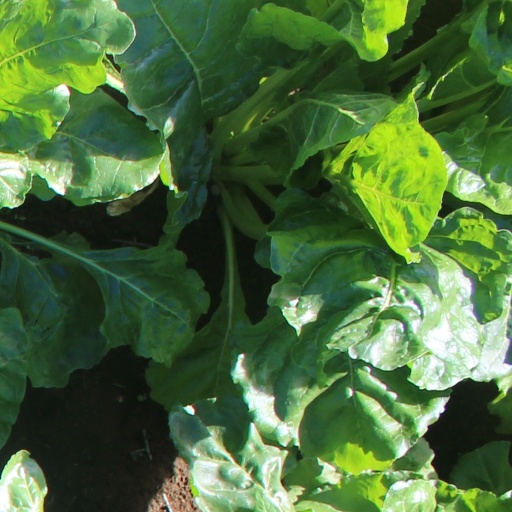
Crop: sugar beet